History of California (1900–present)

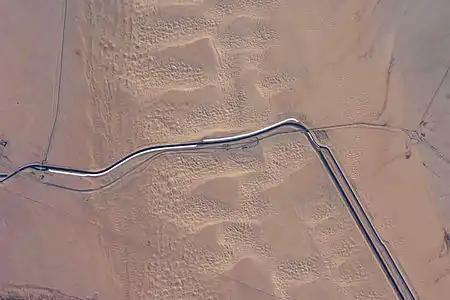
View of the Coachella Canal (part of the All-American Canal) just west of Yuma, Arizona; north is to the upper right.

The California State Water Project, commonly known as the SWP, is a water management project under the supervision of the California Department of Water Resources. The SWP is the world's largest publicly built and operated water and power development and conveyance system, providing drinking water for more than 23 million people and generating an average of 6,500 GWh of hydroelectricity annually. However, as the largest single consumer of power in the state, its net output in an "average" rainfall year is 5,100 GWh.